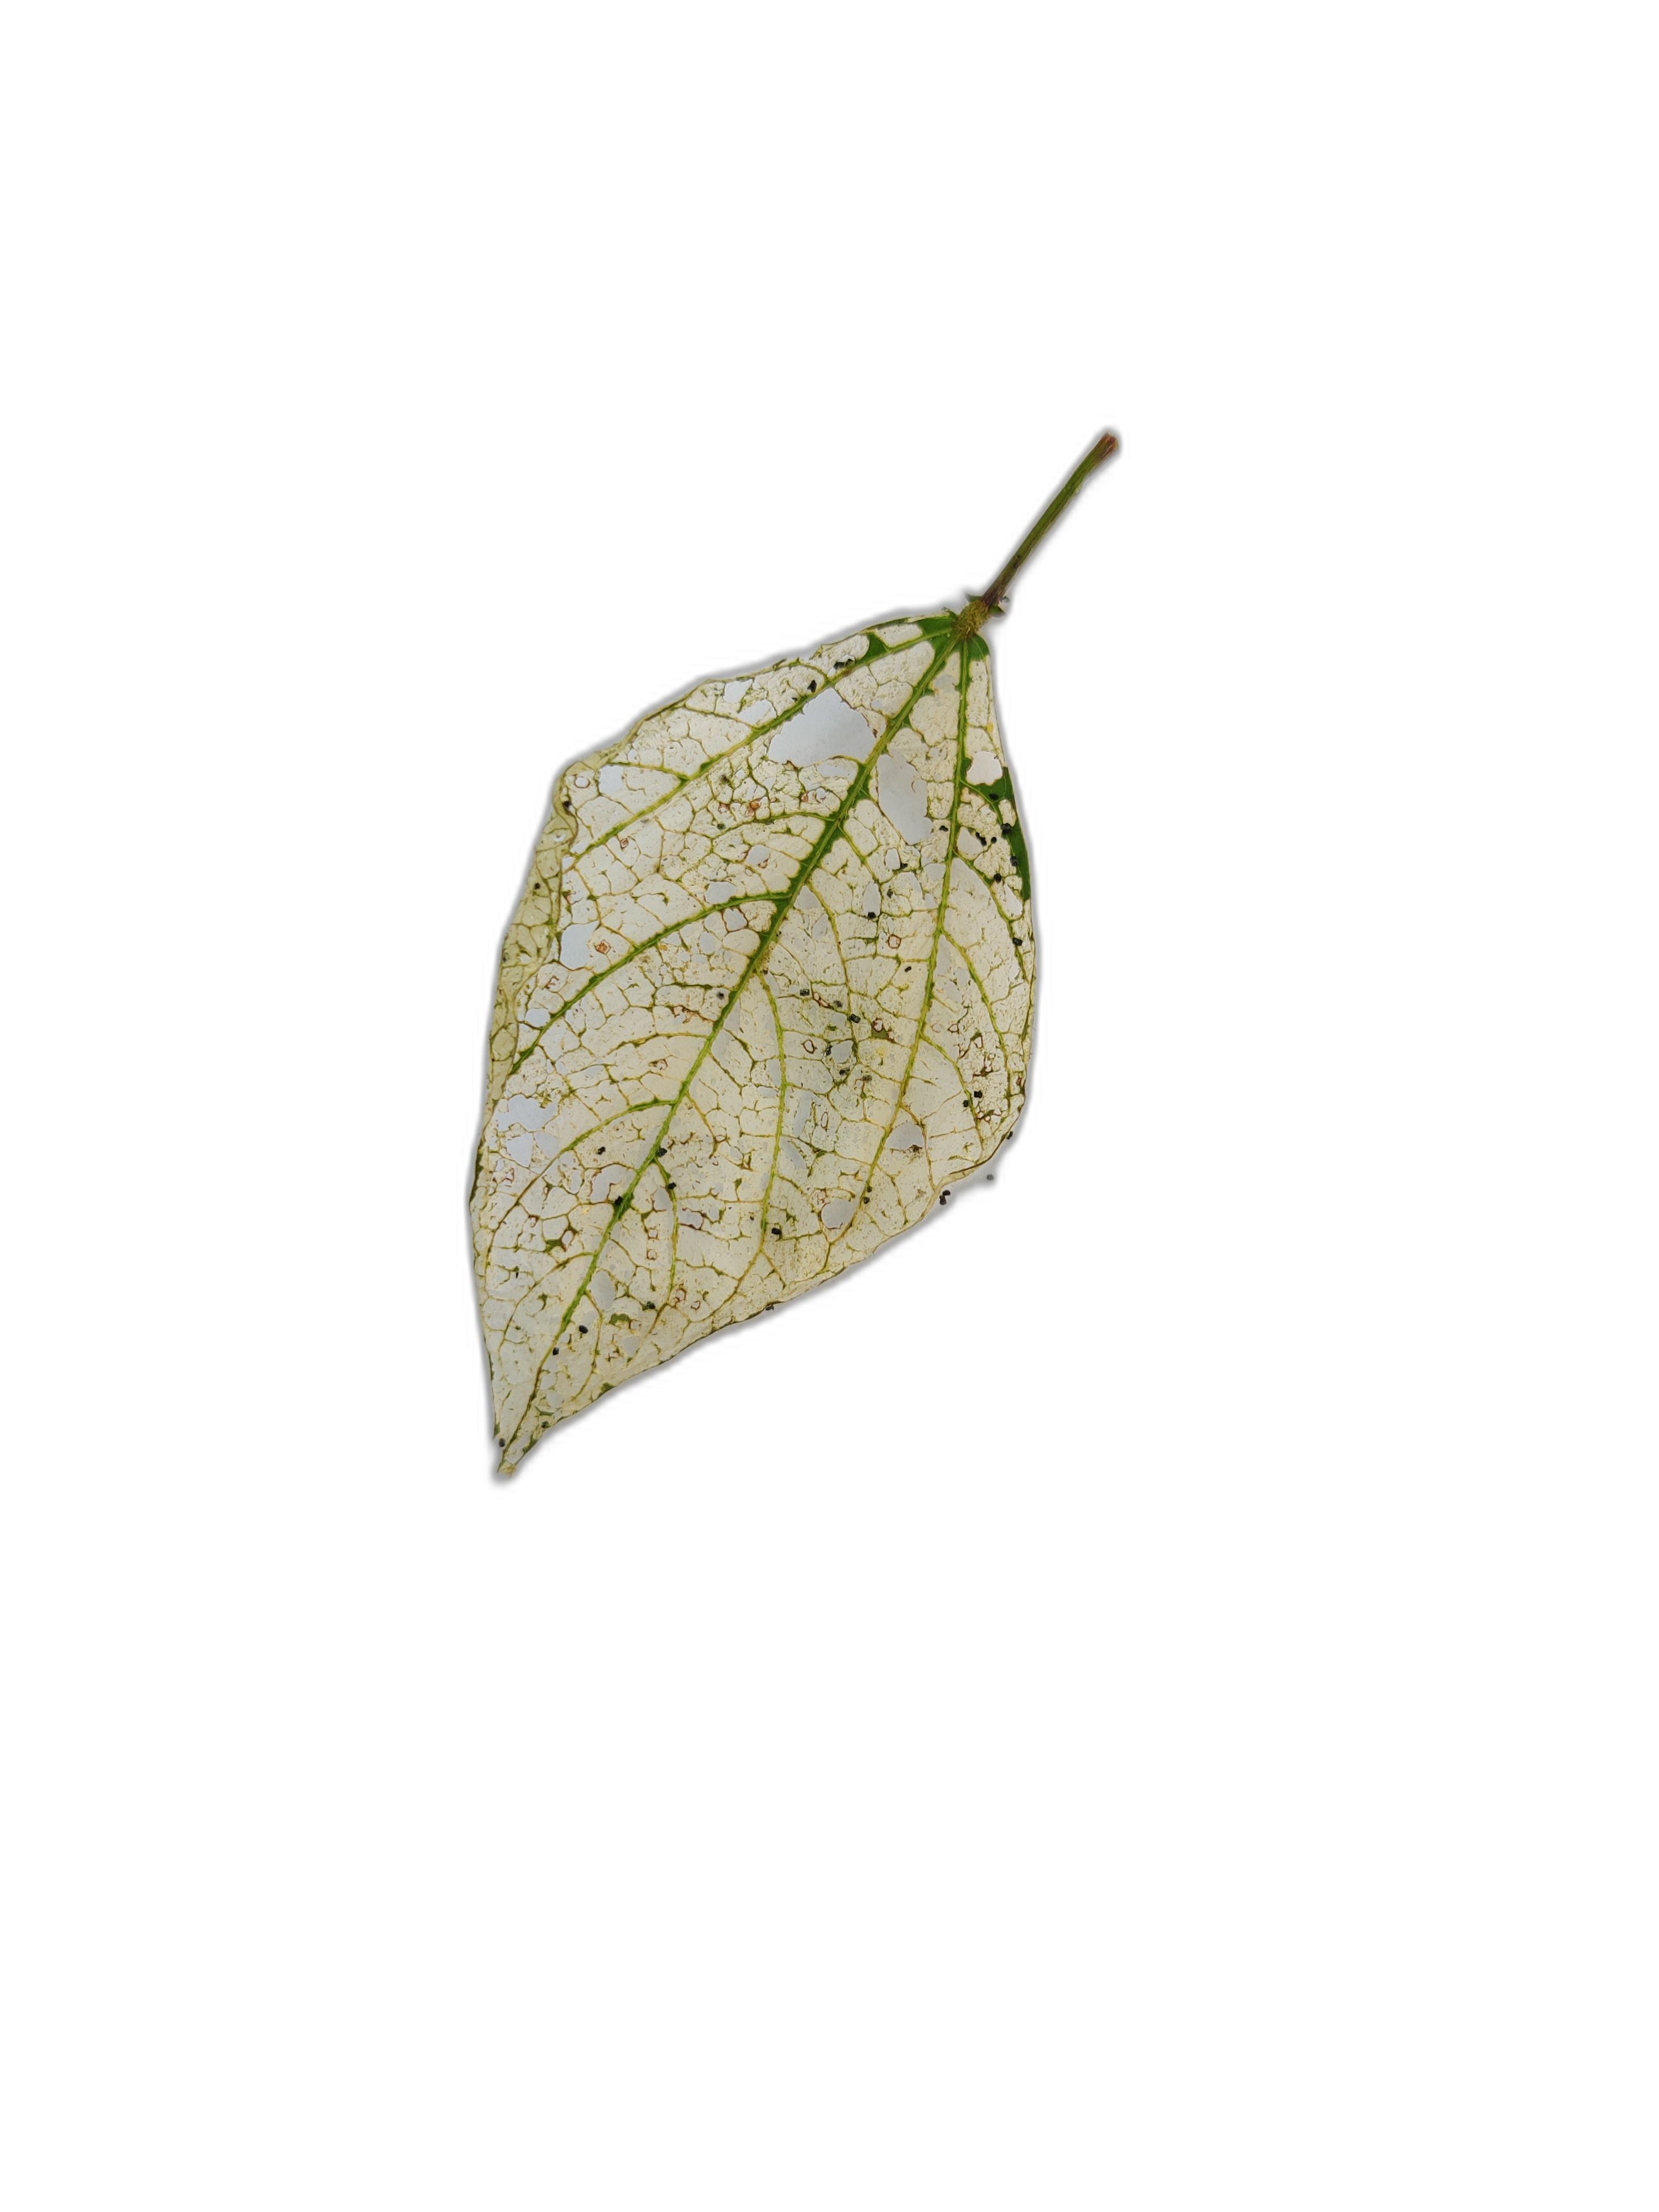
Label: Insect